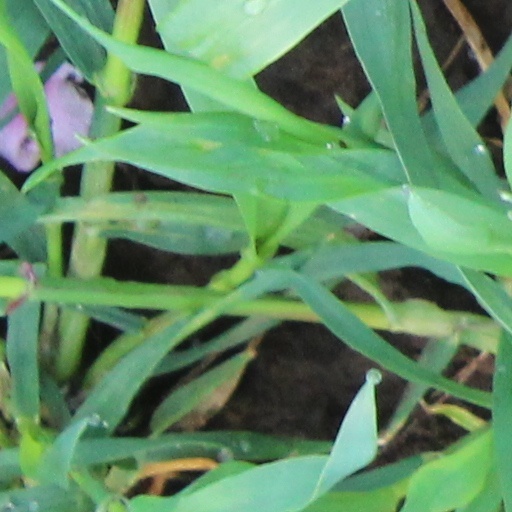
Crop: wheat